Walter de Lacy, Lord of Weobley and Ludlow

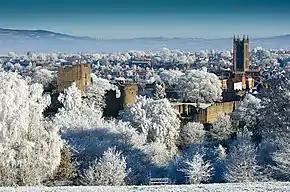
A winter scene of modern-day Ludlow, which was a centre of de Lacy's lands.

Walter de Lacy (died 27 March 1085) was a Norman nobleman who went to England after the Norman Conquest of England in 1066. He received lands in Herefordshire and Shropshire, and served King William I of England by leading military forces during 1075. He died in 1085 and one son inherited his lands. Another son became an abbot.